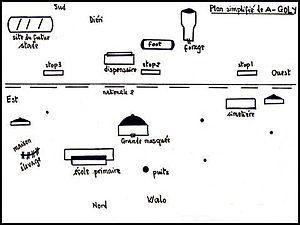
Plan simplifié du village de Agnam-Goly au Sénégal
Agnam-Goly est un village sahélien du Sénégal oriental peuplé de 5 325 habitants sur une superficie approximative de 5 km². Le village est situé dans la région de Matam, à 630 kilomètres au nord-est de Dakar, en bordure du fleuve Sénégal. Le code administratif du village est le 11211004.